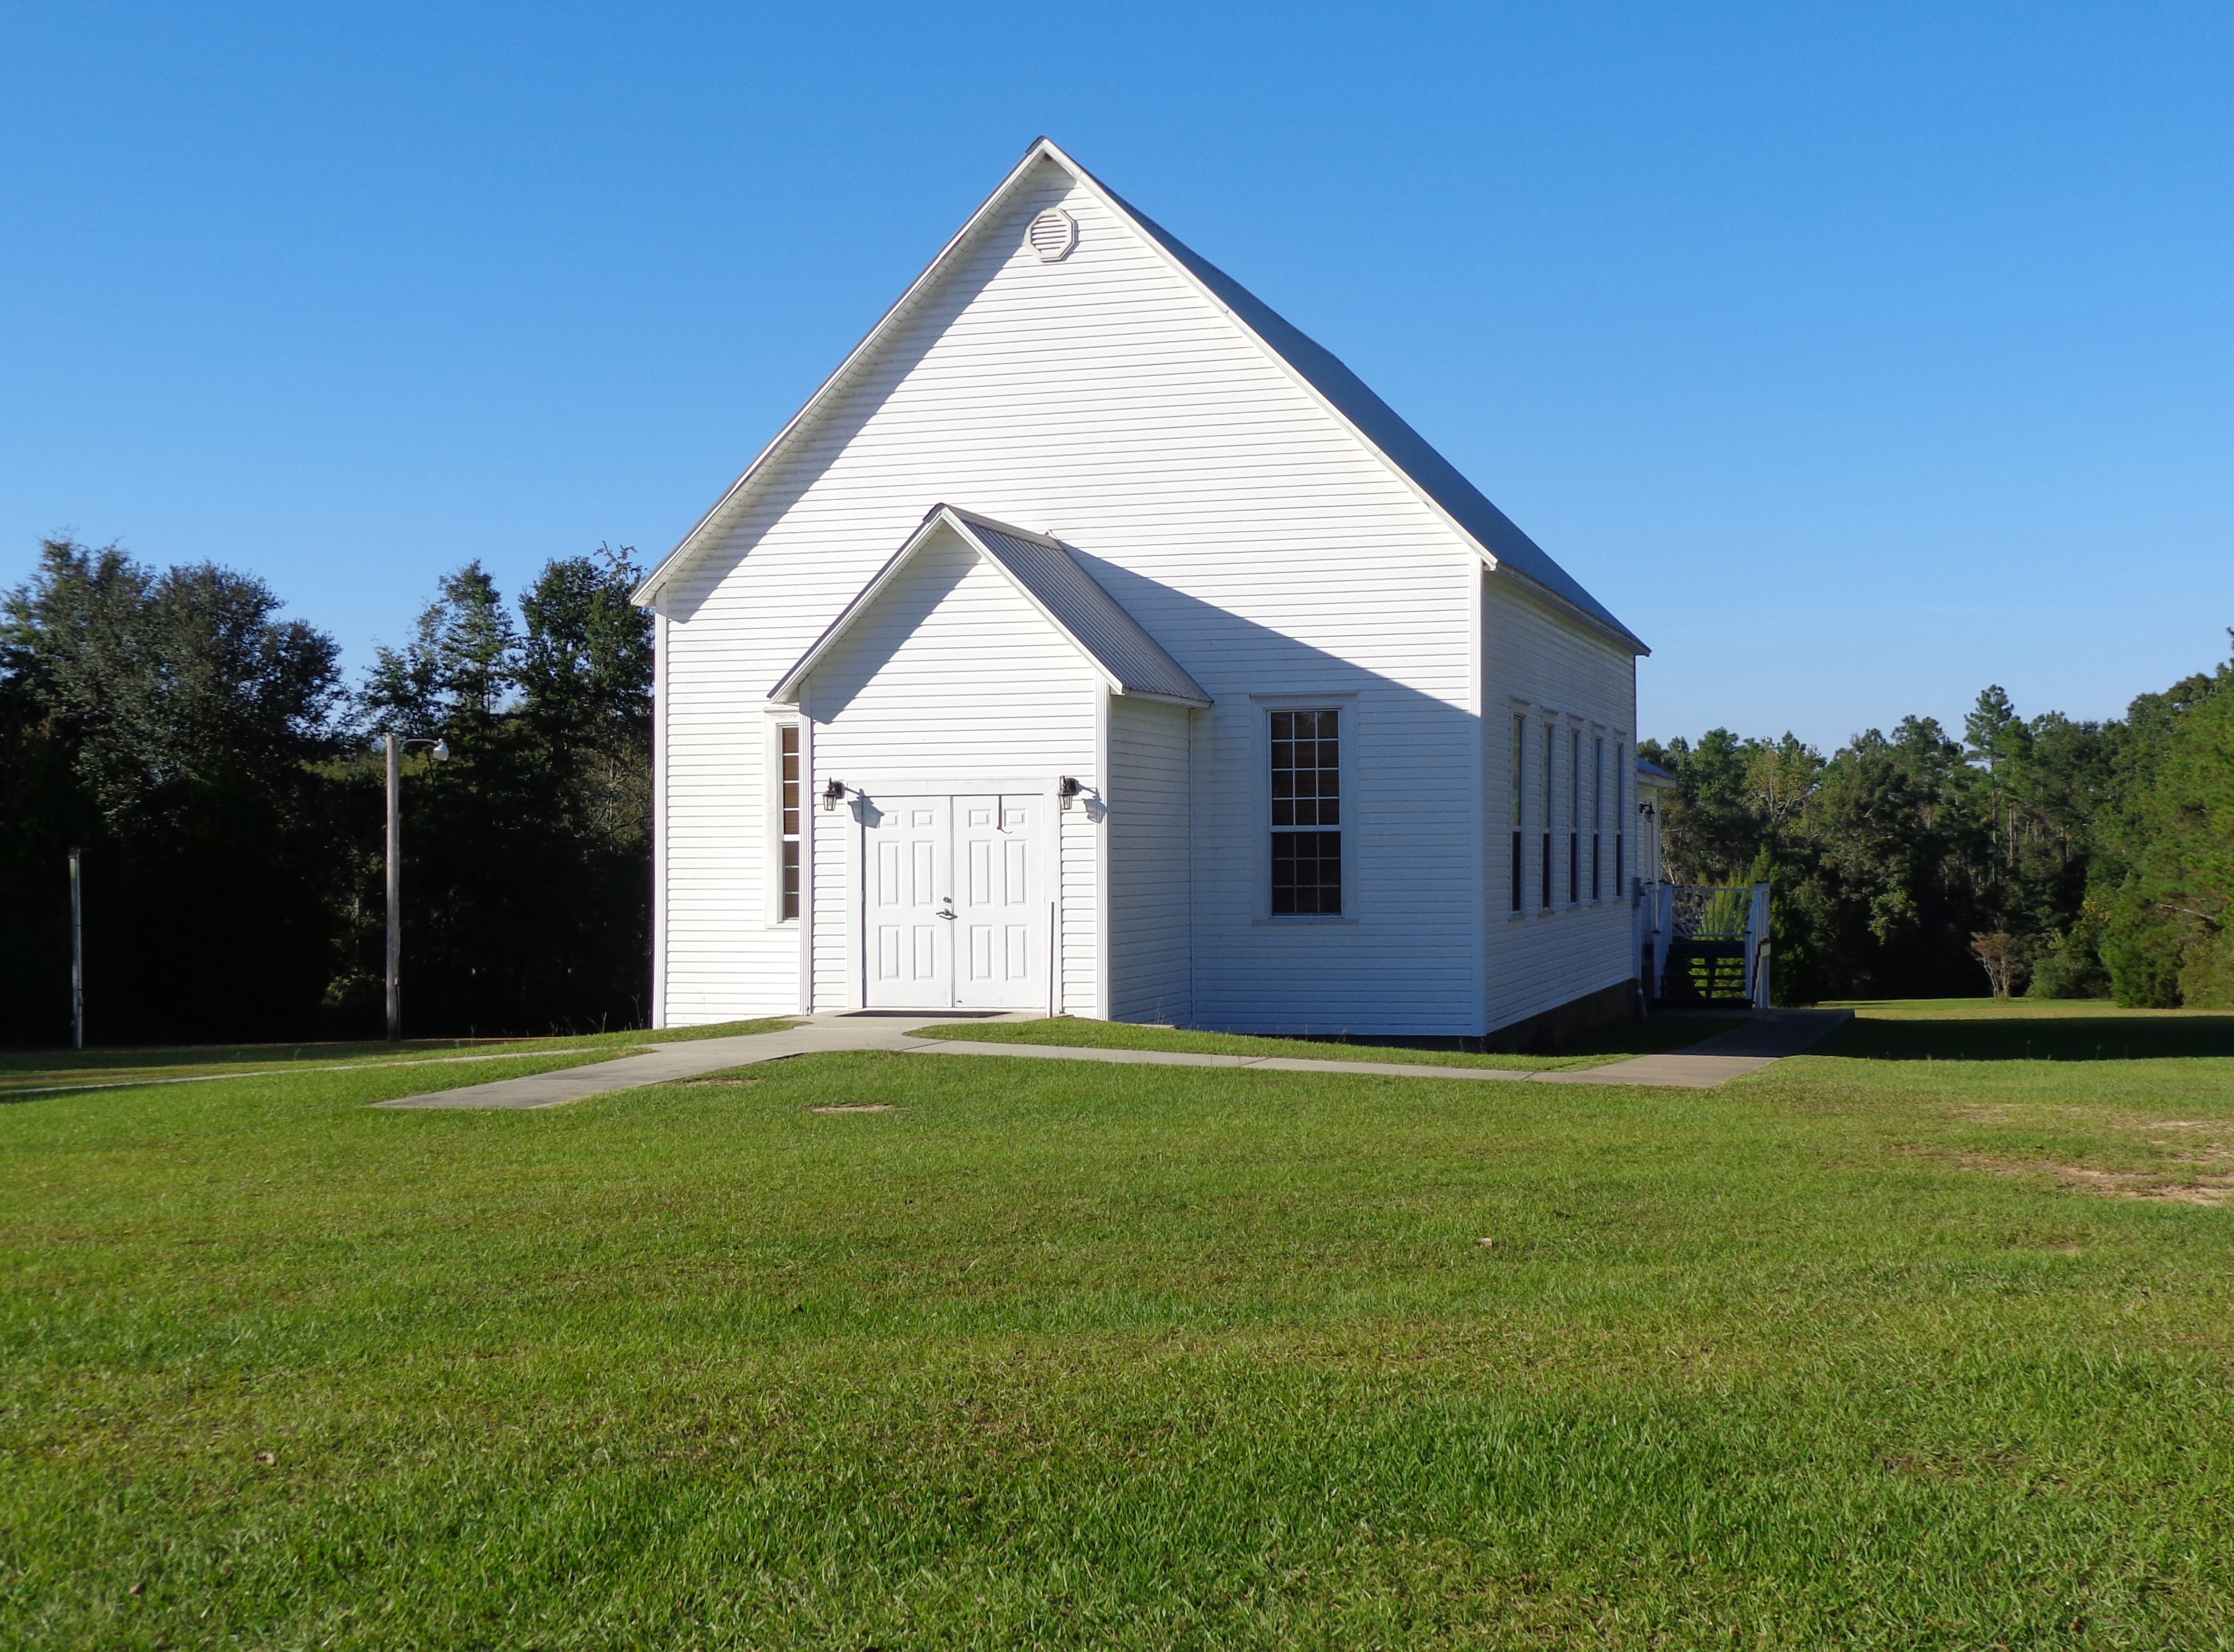
lawn, house, building, barn, home, cottage, facade, property, church, chapel, place of worship, farmhouse, estate, siding, chipleyflorida, olingilbert, real estate, residential area